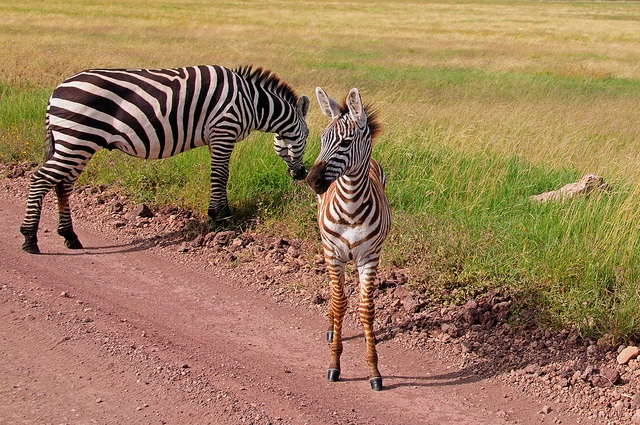
a cute little zebra standing by the side of the road
A mother zebra and her baby standing beside the road
A couple of zebra standing next to each other.
Two zebras roaming the grassy areas of a countryside.
THERE ARE TWO ZEBRAS THAT ARE WALKING TOGETHER IN THE YARD